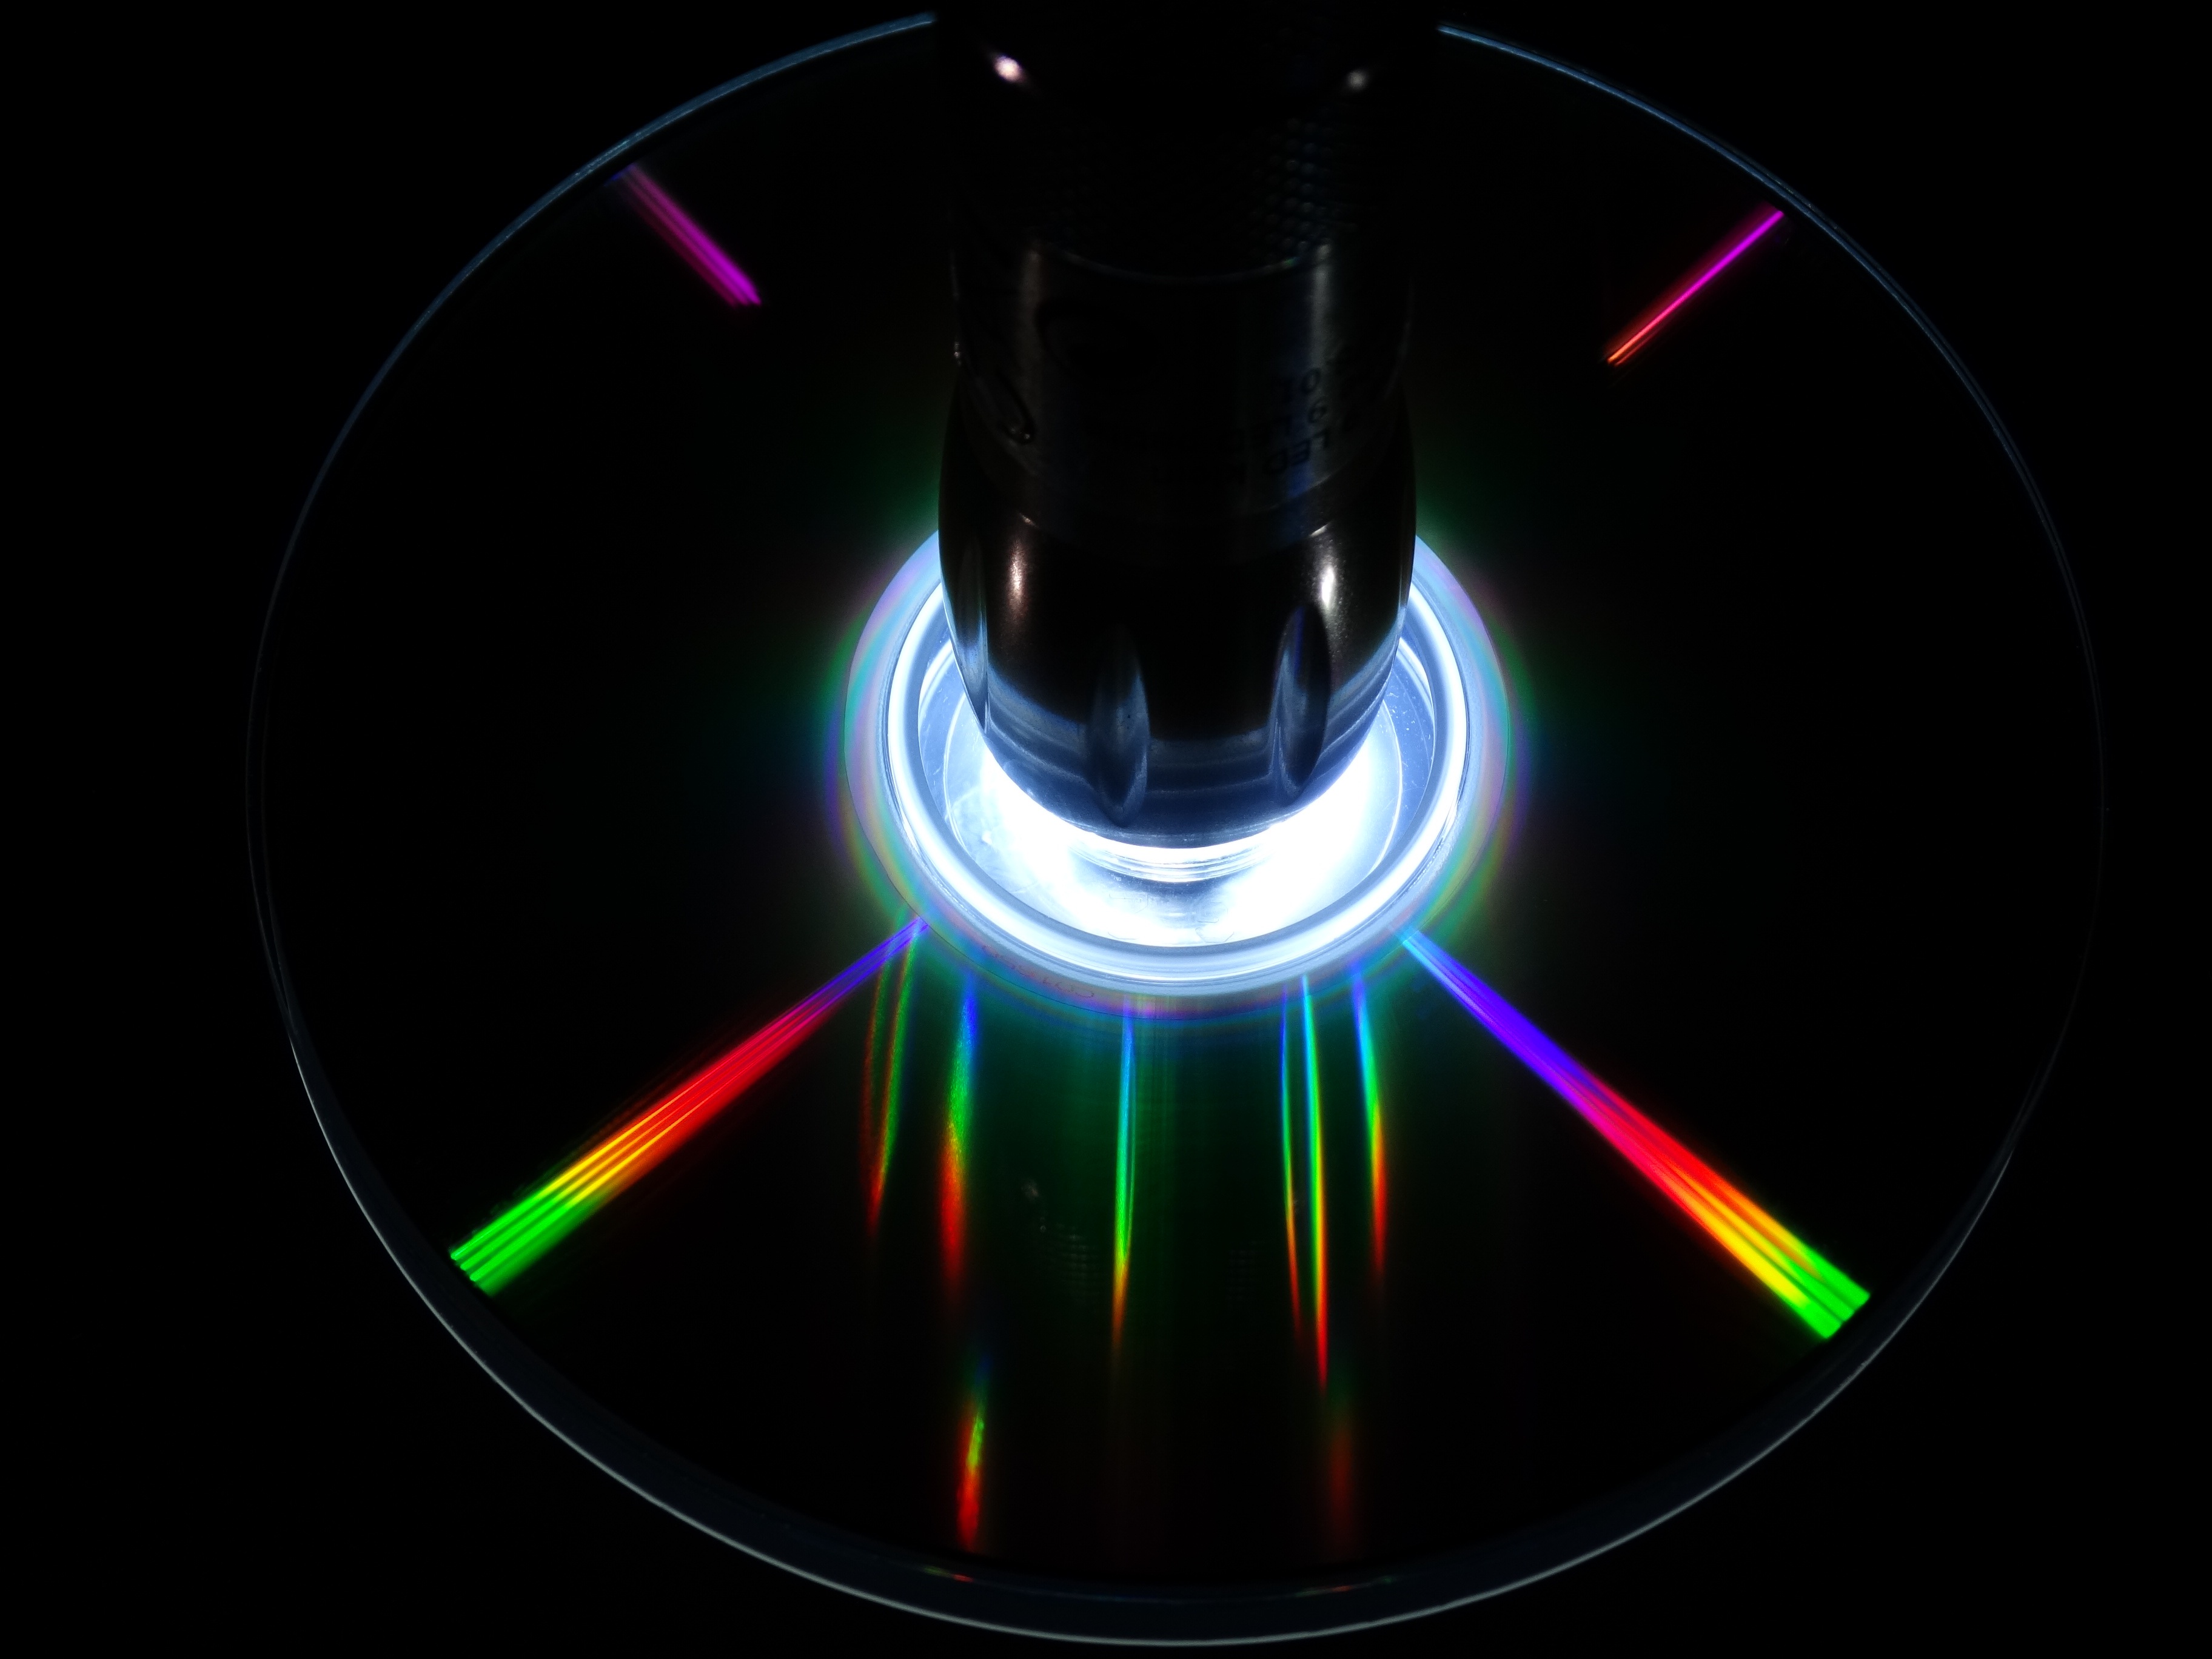
computer, light, space, flame, laser, circle, neon, lens flare, font, silver, digital, sphere, cd, dvd, shape, floppy disk, computer wallpaper